Benedict Arnold

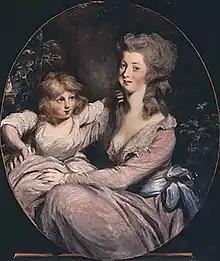
Peggy Shippen Arnold and daughter Sophia by Daniel Gardner, 1787

The Boot Monument at Saratoga National Historical Park pays tribute to Arnold but does not mention his name. It was donated by Civil War General John Watts DePeyster, and its inscription reads: "In memory of the most brilliant soldier of the Continental army, who was desperately wounded on this spot, winning for his countrymen the decisive battle of the American Revolution, and for himself the rank of Major General." The victory monument at Saratoga has four niches, three of which are occupied by statues of Generals Gates, Schuyler and Morgan. The fourth niche is pointedly empty.